Binhai railway station

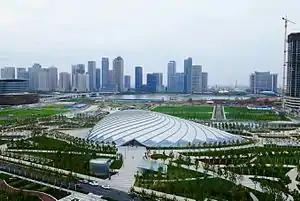
Single layer steel shell structure, photo captured before renaming

Binhai railway station, formerly Yujiapu railway station, is an underground railway station located in Binhai, Tianjin, People's Republic of China. It is the southern terminus of the Beijing–Tianjin intercity railway and serves the Yujiapu Financial District, an area with many new skyscrapers. It is considered one of the four main rail transportation hubs for Tianjin with Tianjin, Tianjin West and Binhai West railway station. It is to be served by the Tianjin Metro lines and .